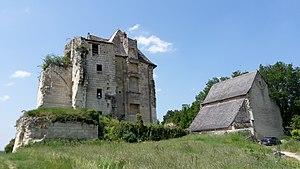
Château de Crissay-sur-Manse, Indre-et-Loire, France, XVème siècle
Crissay-sur-Manse est une commune française du département d'Indre-et-Loire, en région Centre-Val de Loire. Le village est classé parmi Les plus beaux villages de France.